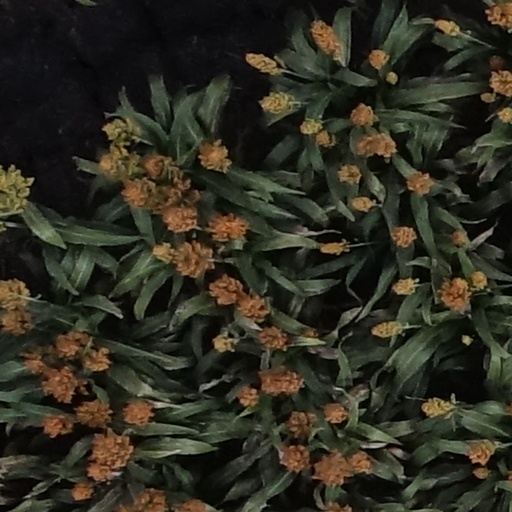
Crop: sorghum